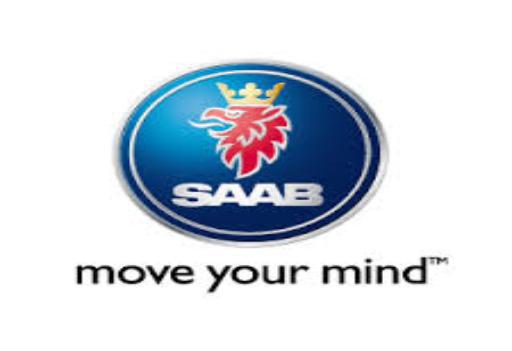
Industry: Transportation